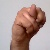
The image shows a hand gesture representing the letter 'N' in Indian Sign Language.